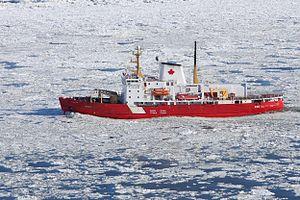
Le CCGS Amundsen naviguant sur le Fleuve Saint-Laurent entre Québec et Lévis.